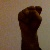
The image shows a hand gesture representing the letter 'S' in Indian Sign Language.